South Australian Railways K class (broad gauge)

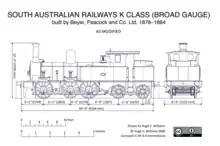
The broad-gauge K class in its later form. See also: .

During their six decades of service, the locomotives received a number of modifications, including rebuilds between 1893 and 1903. Changes were made to the cab roof and capacity of the coal bunkers; Ramsbottom safety valves replaced Salter type; and Westinghouse brakes were fitted. None appears to have been fitted with a steam generator or electric light.